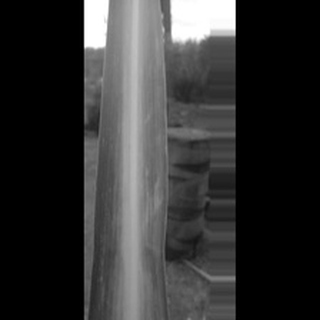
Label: sugarcane_yellow_leaf_disease